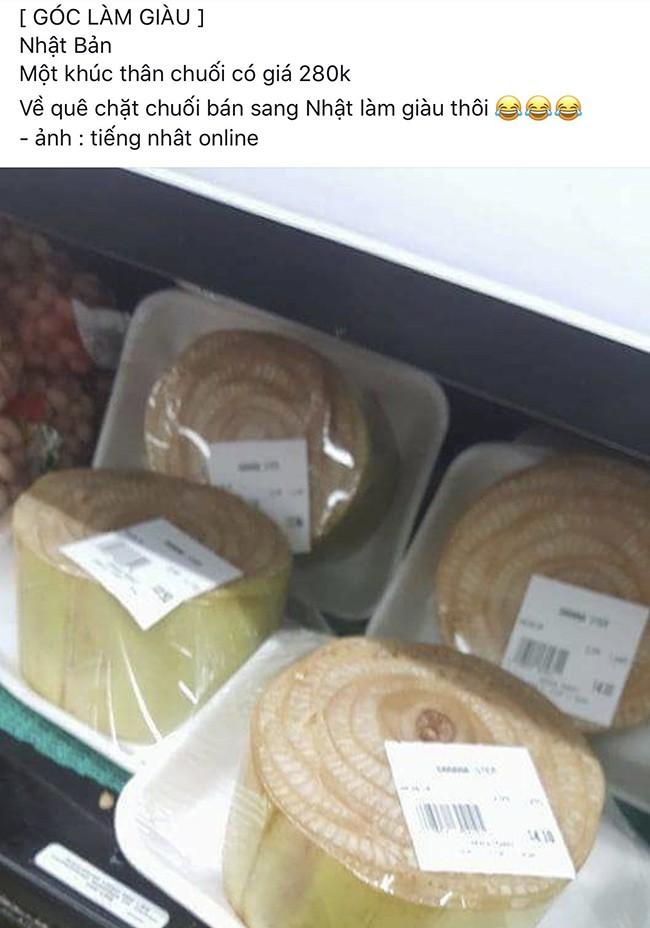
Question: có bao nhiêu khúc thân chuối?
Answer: có bốn khúc thân chuối